Le Grand Bleu (yacht)

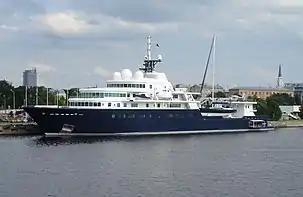

Le Grand Bleu is a superyacht. She was the 36th longest private yacht in the world in 2019, at in length. She was built at the Bremer Vulkan yard in Bremen, Germany, and was launched in 2000. She was designed by Stefano Pastrovich and constructed by Kusch Yachts.